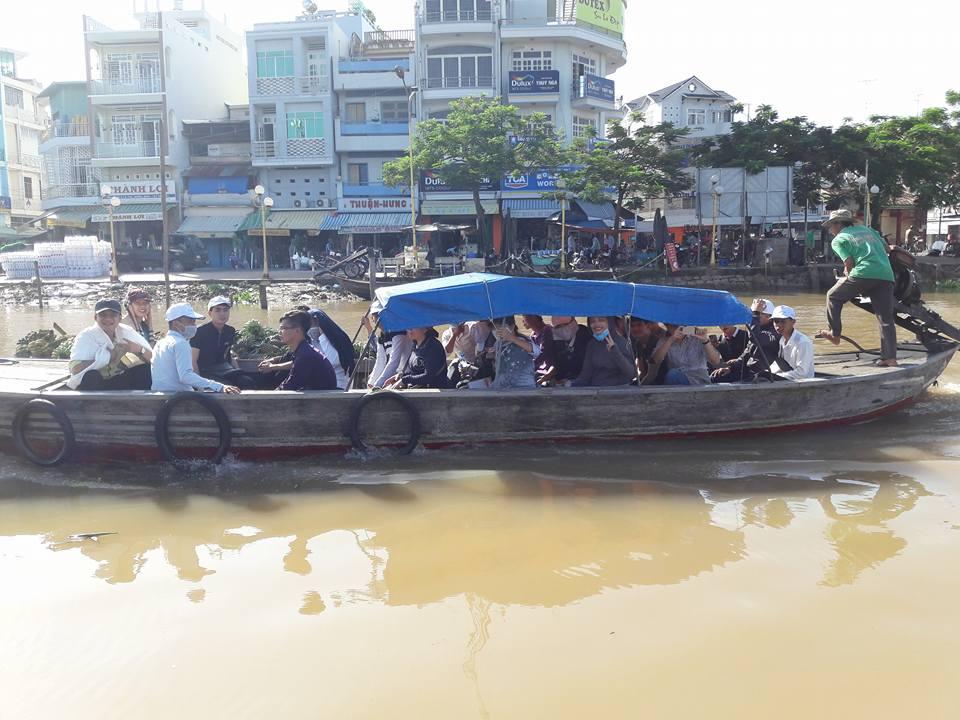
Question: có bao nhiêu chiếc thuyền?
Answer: có một